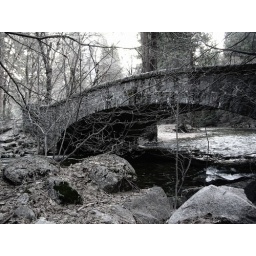
Small stone bridge I found in Yosemite. I removed about 95% of the color from the image.